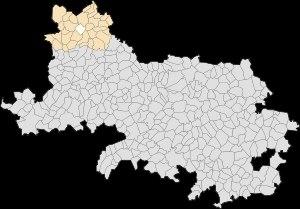
Boyaval est une commune française située dans le département du Pas-de-Calais en région Hauts-de-France.